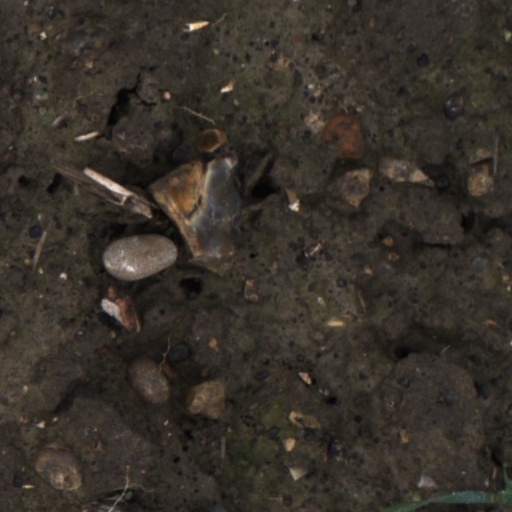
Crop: wheat